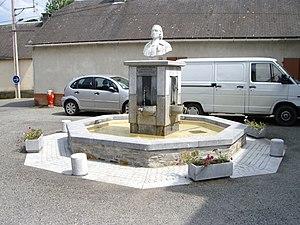
Cet article recense les œuvres d'art dans l'espace public des Hautes-Pyrénées, en France.
Labassère est une commune française située dans le département des Hautes-Pyrénées, en région Occitanie.